Infiniti Q50

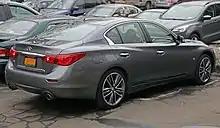
Infiniti Q50 (V37)

Early US and Canada models include 3.7-liter V6 (333PS), 3.5-liter Hybrid (364 PS), each in a choice of rear-wheel drive or Intelligent All-Wheel Drive and in a selection of trim levels, including Sport models.